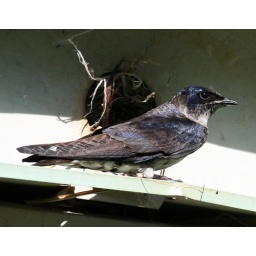
This one was working hard rebuilding a nest in the bird house along Mud Island in downtown Memphis.